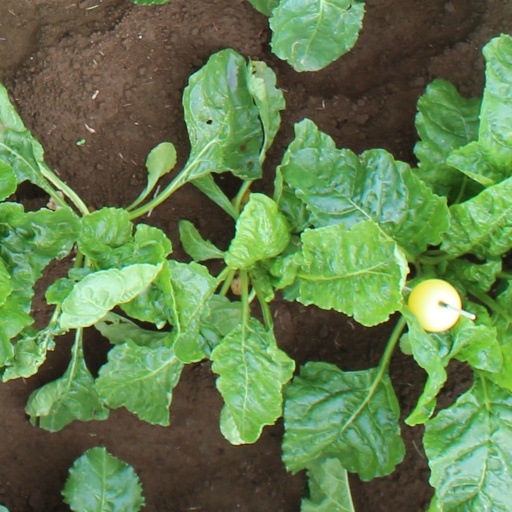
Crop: sugar beet